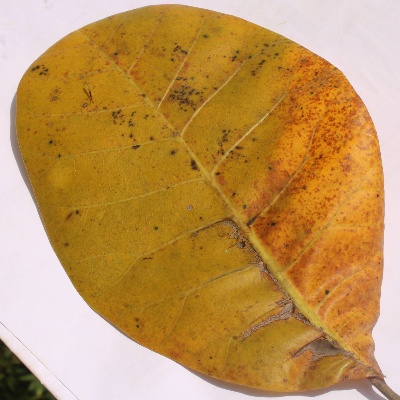
Crop: Cashew
Condition: anthracnose